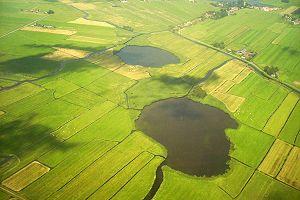
Waterland est une région naturelle des Pays-Bas, située dans la province de la Hollande-Septentrionale au nord d'Amsterdam.